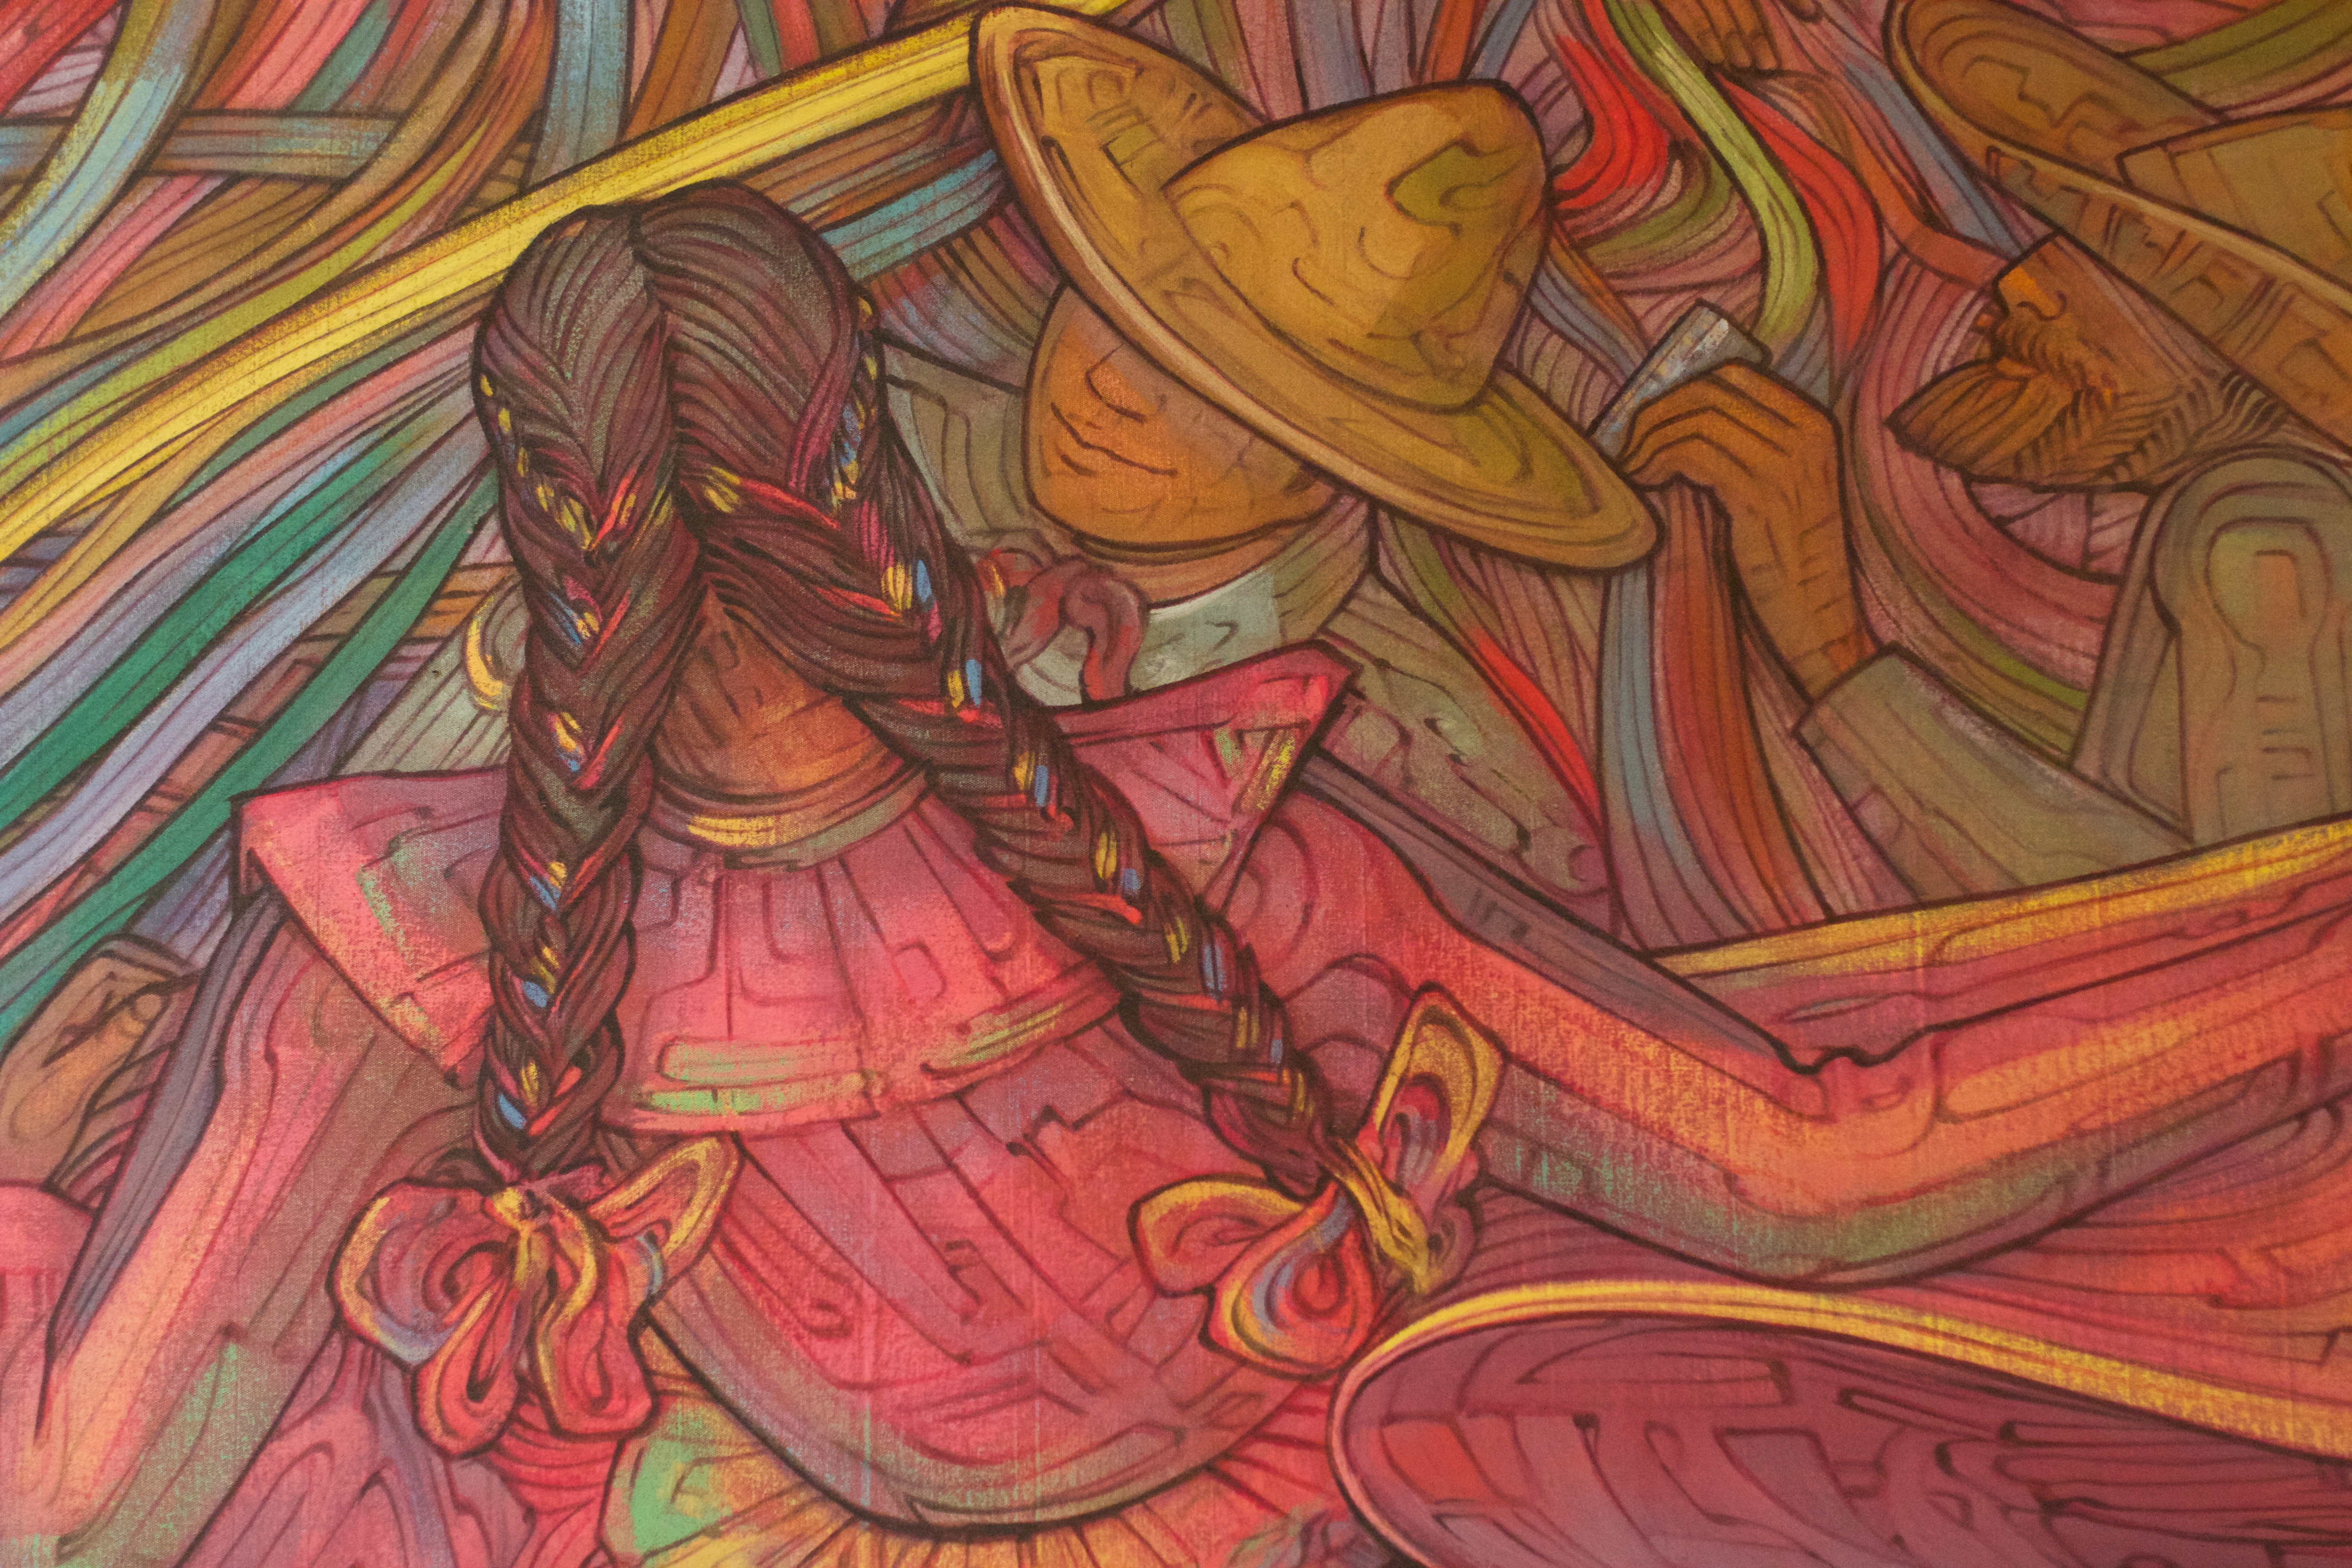
painting, art, sketch, drawing, illustration, mythology, modern art, impressionist